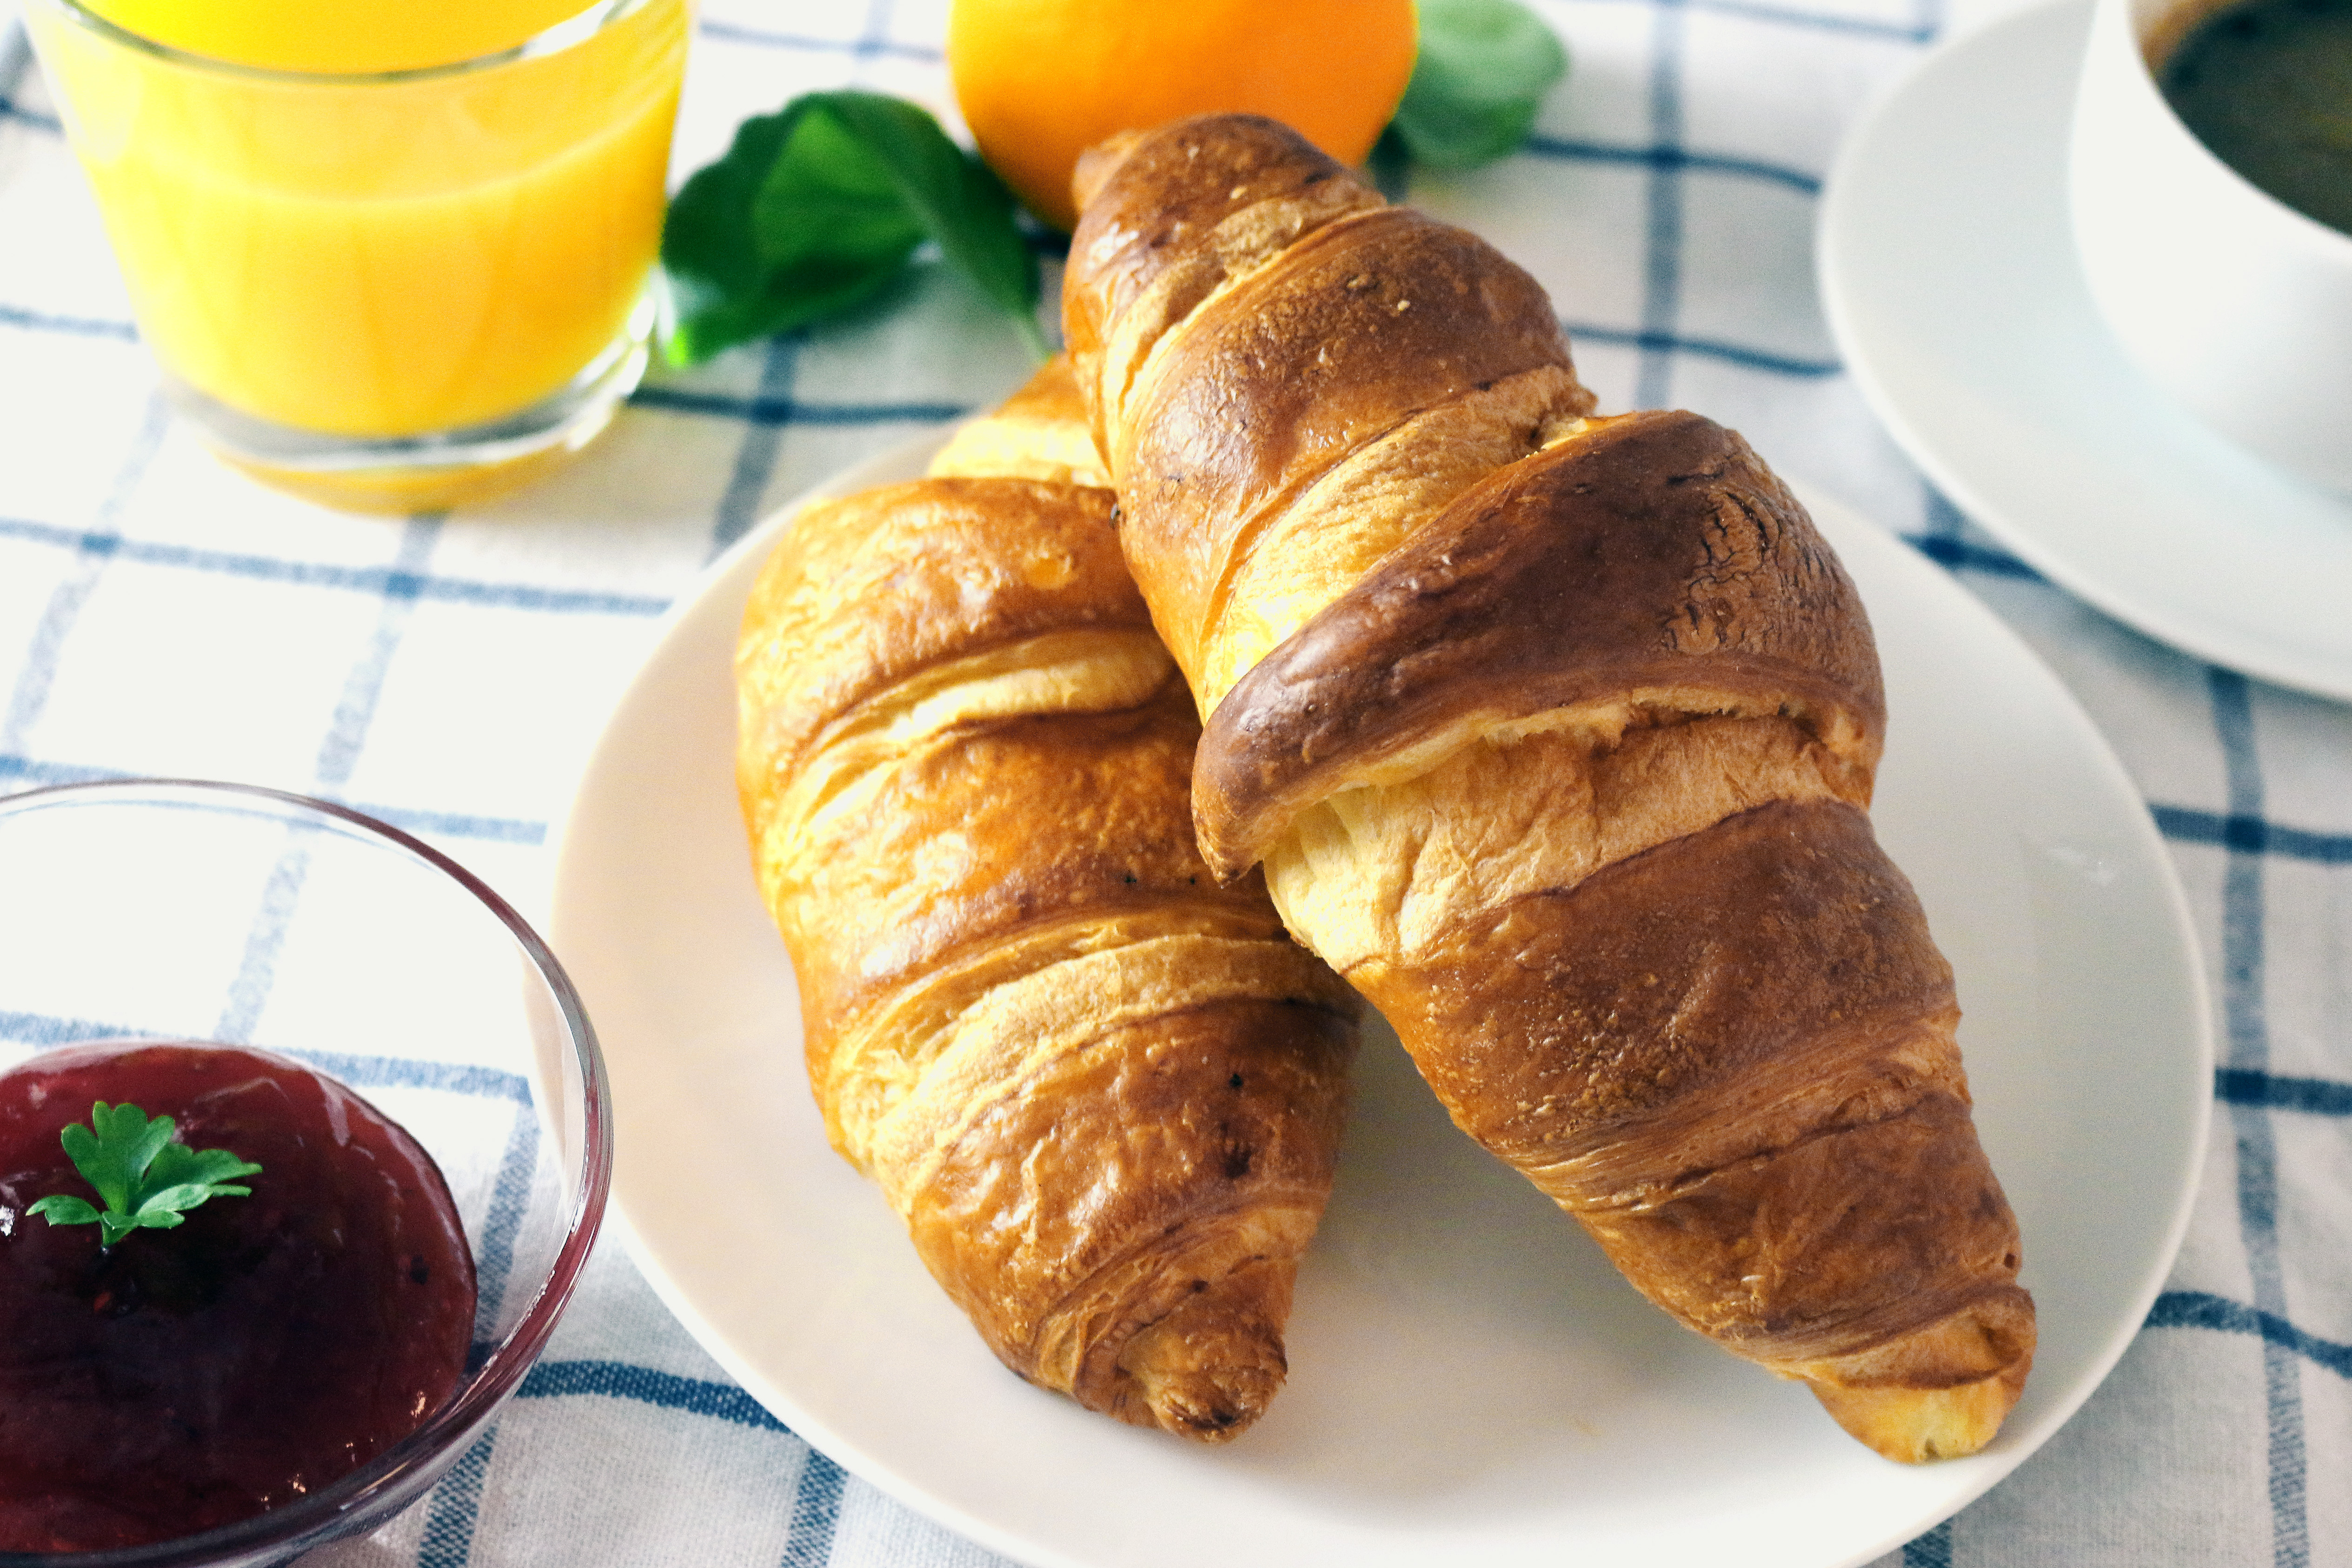
morning, dish, meal, food, produce, breakfast, croissant, baking, dessert, pastry, jam, orange juice, baked goods, marmalade, danish pastry